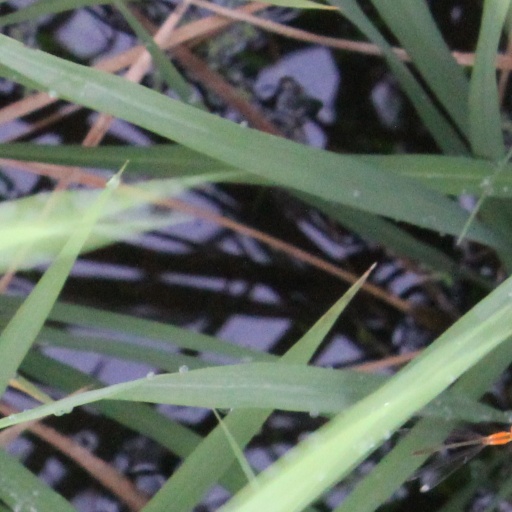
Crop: rice